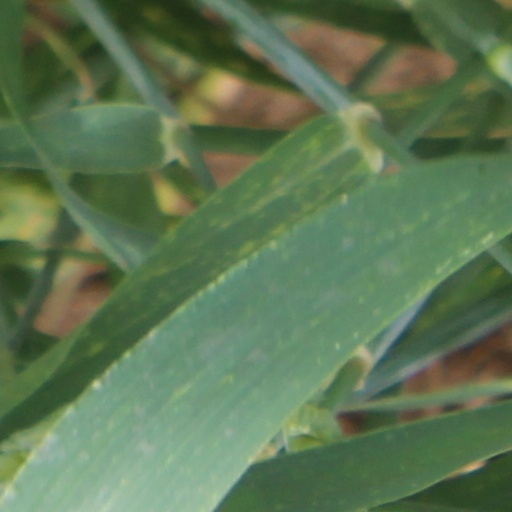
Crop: wheat